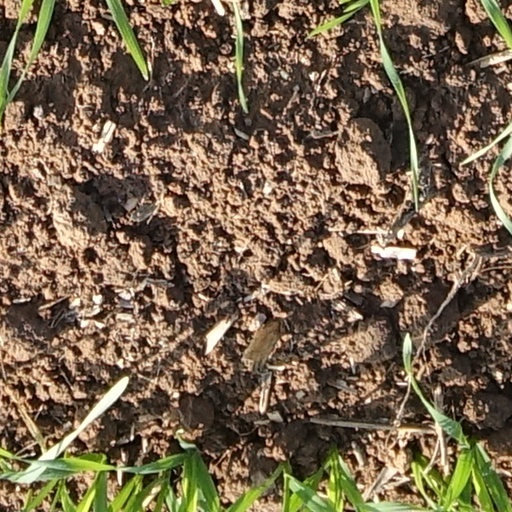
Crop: wheat